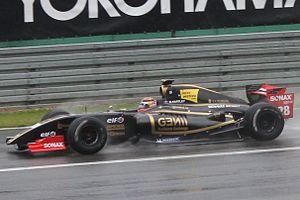
Charouz Racing System, est une écurie tchèque de sport automobile créée en 1985 par Antonín Charouz. Elle participe à divers championnats de Grand Tourisme, de Monoplace, d'Endurance et de Rallye.